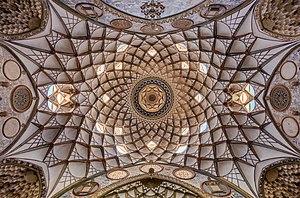
Voute de la Maison des Boroudjerdi, construite en 1857 par l'architecte Oustad Ali Maryam pour une famille de riches marchands de la ville de Kashan en Iran, chef d’œuvre de l'architecture résidentielle persane traditionnelle. Polski: Widok bogato zdobionego sklepienia wewnętrznego dziedzińca w
La Maison des Boroudjerd est une maison historique célèbre de Kashan en Iran dessinée par l'architecte Ustad Ali Maryam.